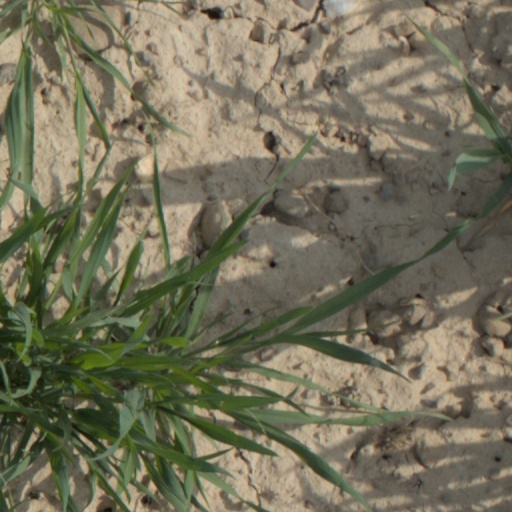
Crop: wheat